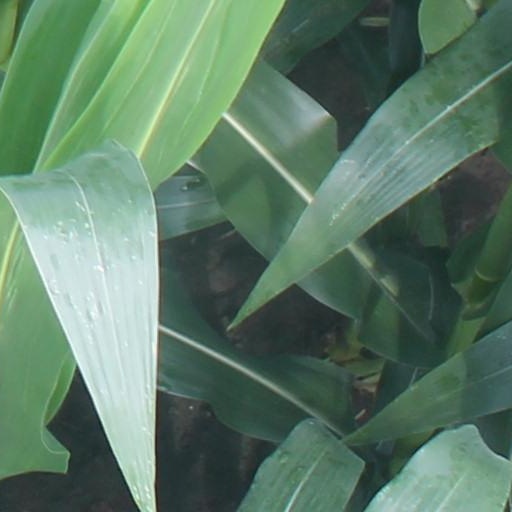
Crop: maize; corn